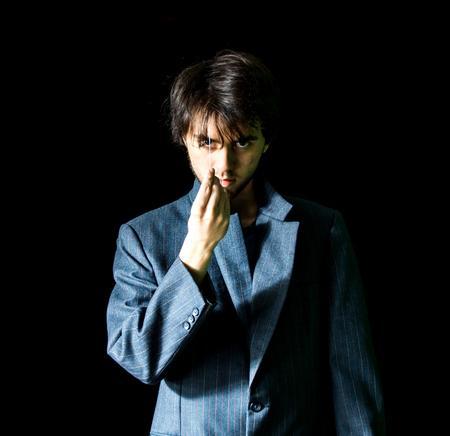
low key shot of a young man standing in front of a black backdrop , holding a card up to his eye and looking at the camera